Whitmore Street

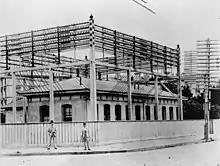
1887–1925 telephone exchange

The building up of over from the harbour bed has been done in several stages, beginning in 1852, when the New Munster province sought tenders and 3 roods 6 perches (about ) were reclaimed, in an area now bounded by Willis St, Chews Lane, Victoria St and Mercer St. Whitmore St was the seventh reclamation, built up from the beach between 1875 and 1878, and some of the reclaimed land, including the west side of Whitmore St, was sold in 1878.